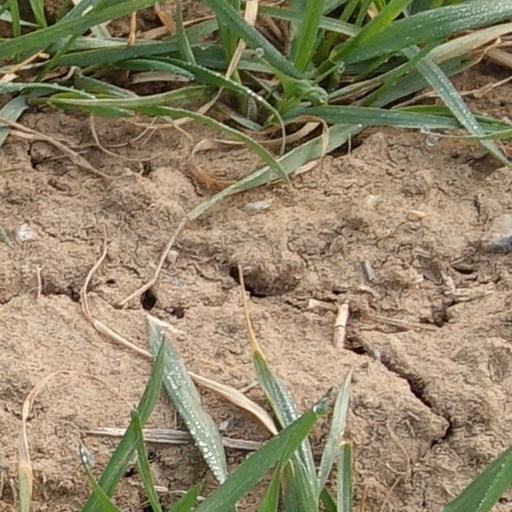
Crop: wheat